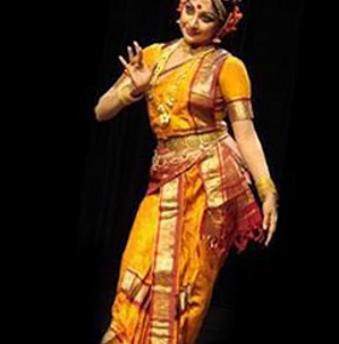
Dance form: kuchipudi